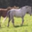
Label: horse